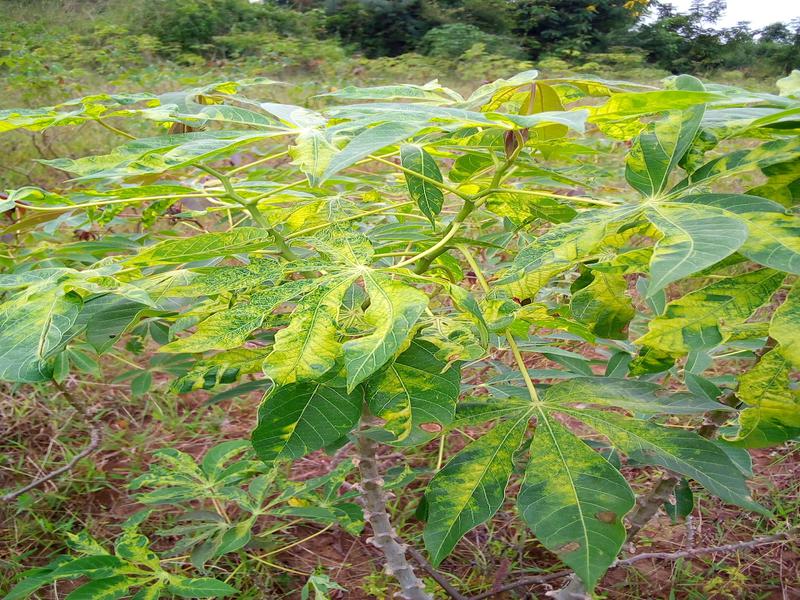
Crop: cassava
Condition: mosaic_disease